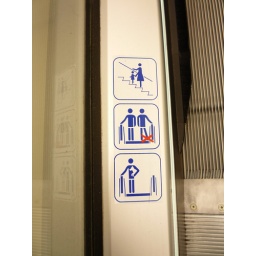
do carry your dog while on the escalator. because dogs belong in libraries.